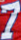
Number: 7